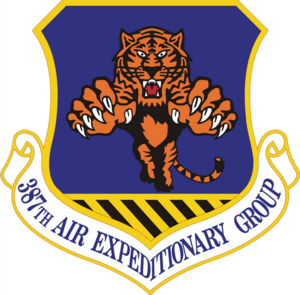
Voici une liste des installations de la United States Air Force.